Bonifatius

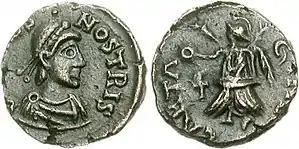
Coin of Bonifatius "Comes Africae" (422-431 AD).

Bonifatius (or Bonifacius; also known as Count Boniface or Comes Bonifacius; died 432) was a Roman general and governor of the diocese of Africa. He campaigned against the Visigoths in Gaul and the Vandals in North Africa. An ally of Galla Placidia, mother and advisor of Valentinian III, Bonifacius engaged in Roman civil wars on her behalf against the generals Felix in 427-429 and Aetius in 432. Although he defeated the latter at the Battle of Rimini, Bonifacius suffered a fatal wound and was succeeded by his son-in-law Sebastianus as "patricius" of the Western Roman Empire.